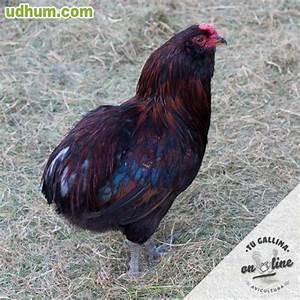
chicken